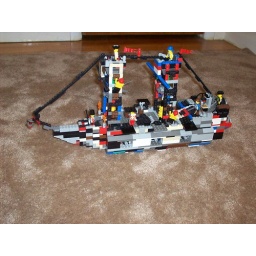
This is a Pic of the lego pirate ship i built out of the many legos in the huge box in my room.